Suruga-Oyama Station

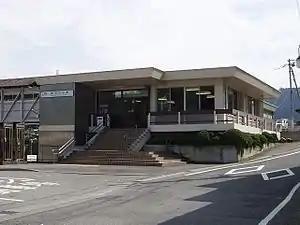
Suruga-Oyama Station in July 2008

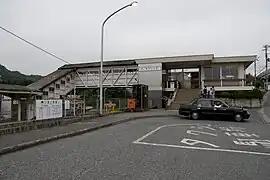
Suruga-Oyama Station

Suruga-Oyama Station is served by the Gotemba Line, and is located 24.6 kilometers from the official starting point of the line at . In addition to regular train service, a number of the Odakyu limited express "Mt. Fuji" services stop at this station.